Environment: real
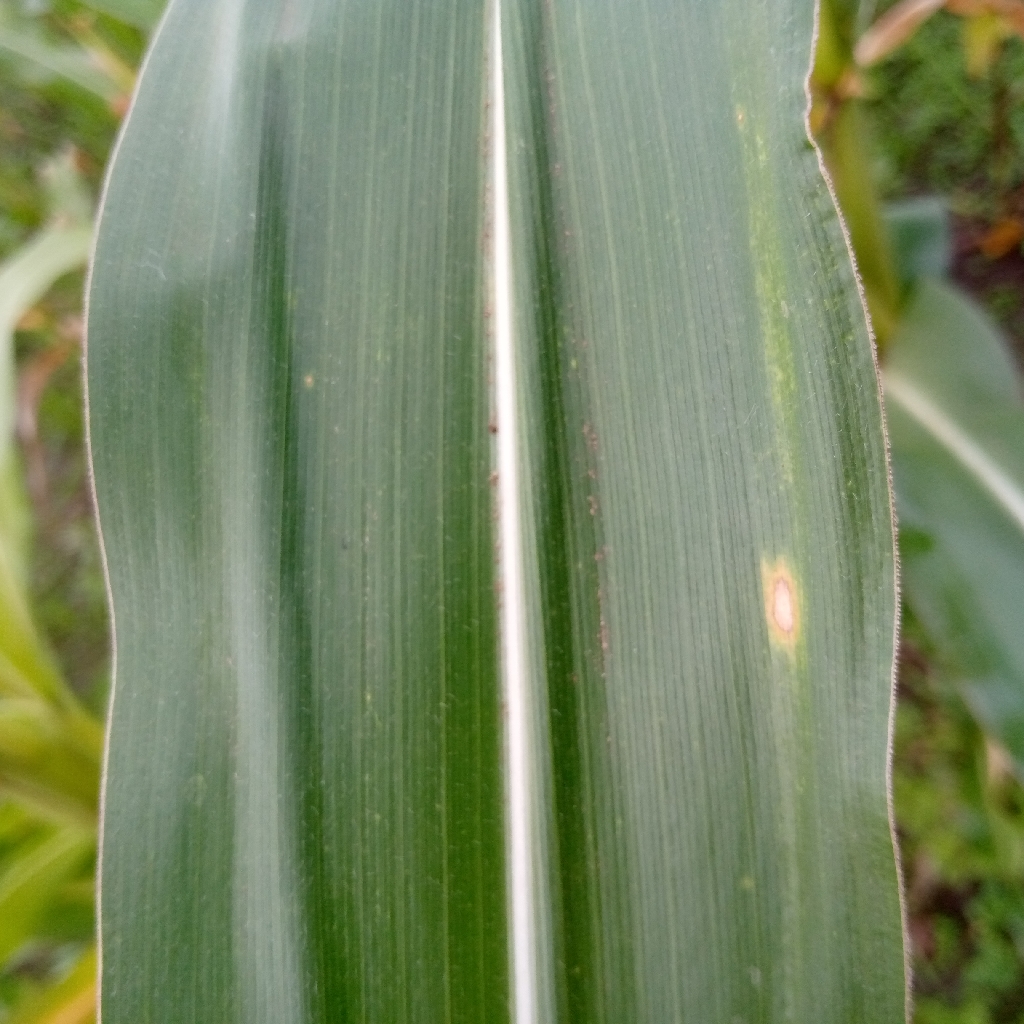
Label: northern_corn_leaf_blight